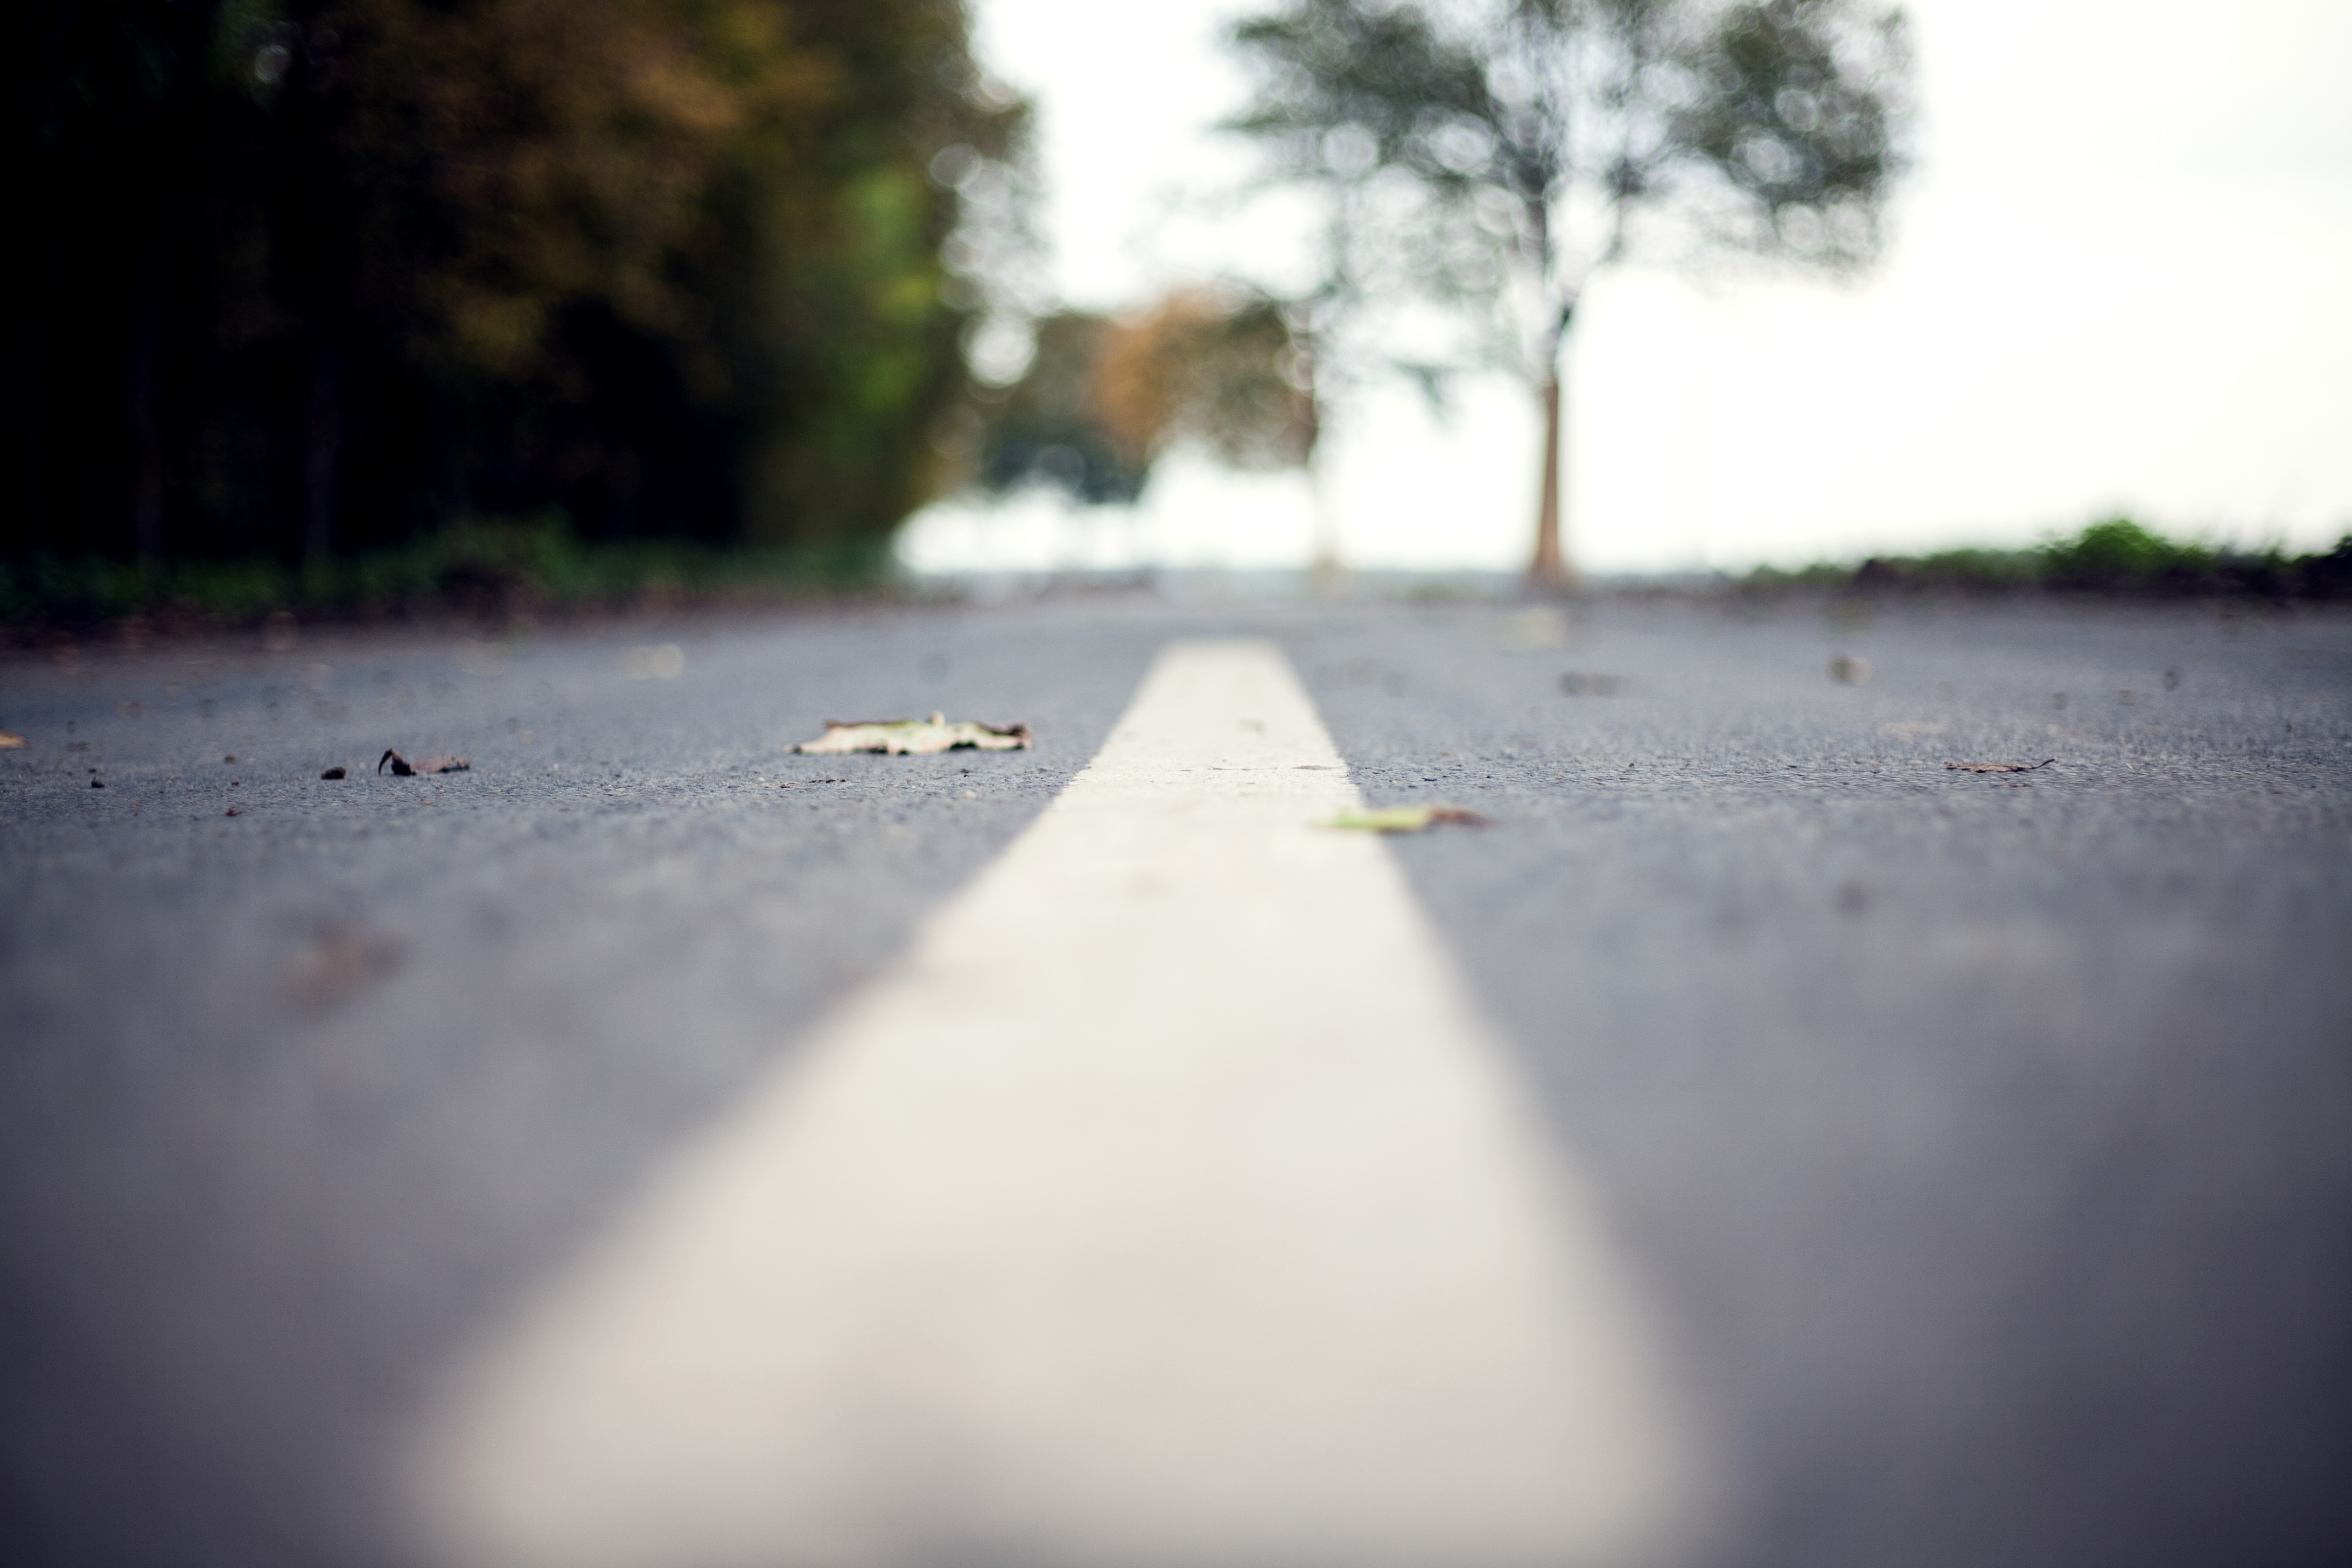
tree, outdoor, light, blur, road, street, sunlight, morning, leaf, reflection, macro, weather, closeup, publicdomain, focus, infrastructure, shape, road surface, roadsurfacemarking, atmospheric phenomenon